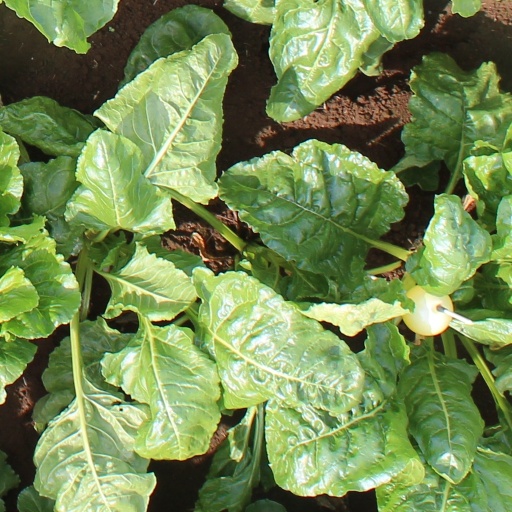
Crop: sugar beet